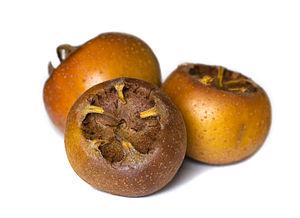
Nèfle